Dirt (Alice in Chains album)

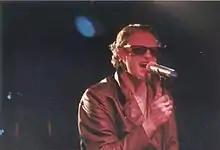
Staley performing with Alice in Chains in Boston in 1992

Alice in Chains were added as openers to Ozzy Osbourne's "No More Tours" tour. Days before the tour began, Staley broke his foot in an ATV accident, forcing him to use crutches on stage. During the tour, Starr was fired following the Hollywood Rock concert in Rio de Janeiro on January 22, 1993, and was replaced by former Ozzy Osbourne bassist Mike Inez.